Port au Port, Newfoundland and Labrador

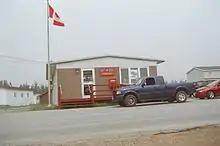
Post office in Port au Port

Port au Port is a small Canadian rural community located in the western part of the island of Newfoundland. Port au Port is situated on the isthmus connecting the main part of the island of Newfoundland to the Port au Port Peninsula to the west, with Isthmus Bay being to the south. Port au Port is located on Route 460, several kilometres west of the town of Stephenville and the village of Kippens, at its intersection with Route 462. Port au Port is located with the town limits of Port au Port East.